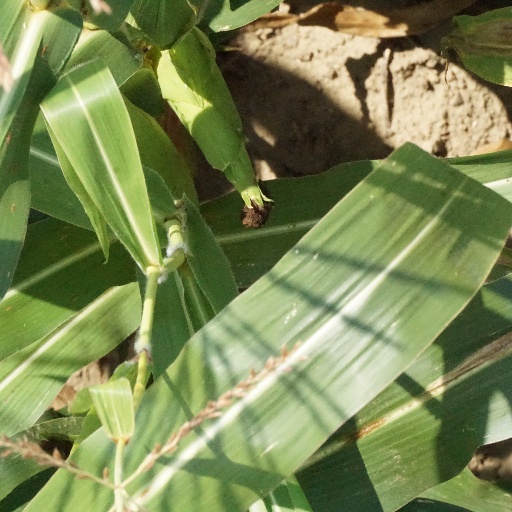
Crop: maize; corn